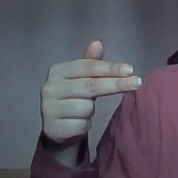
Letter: ghain